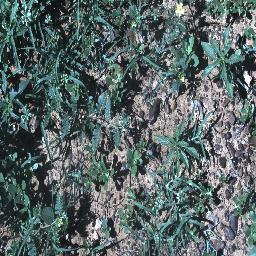
Label: negative